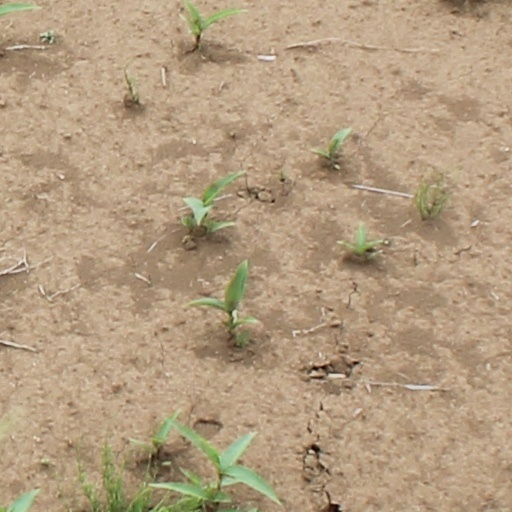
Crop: wheat